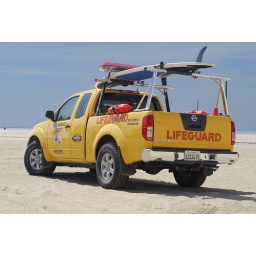
Lifeguard car in Venice / Santa Monica beach in Los Angeles, California, USA